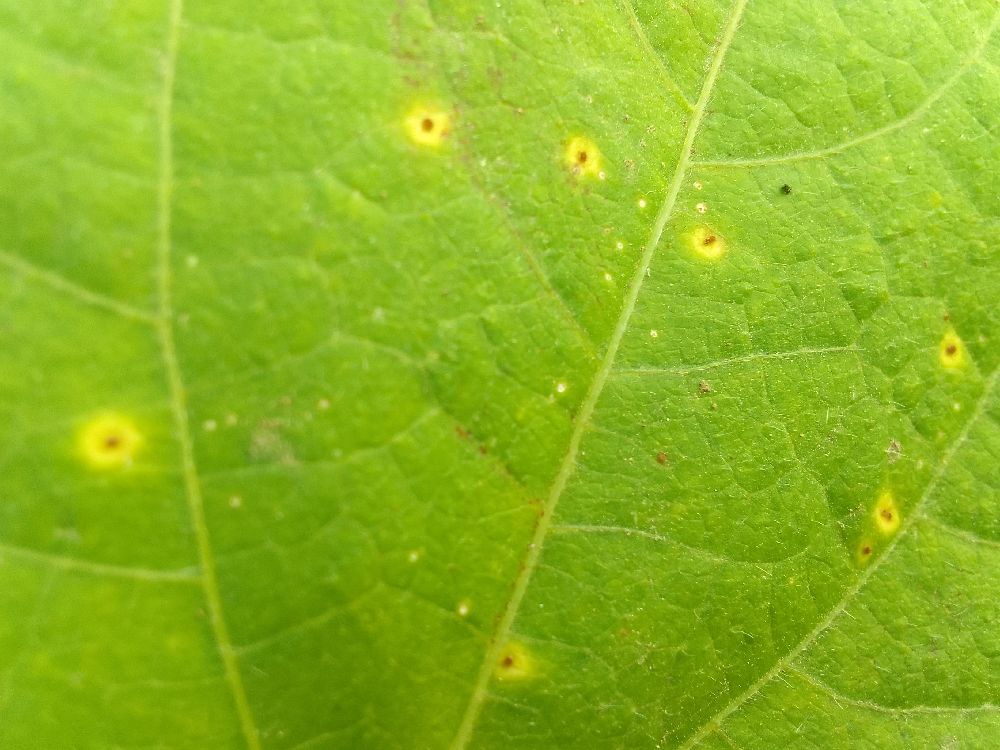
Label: rust